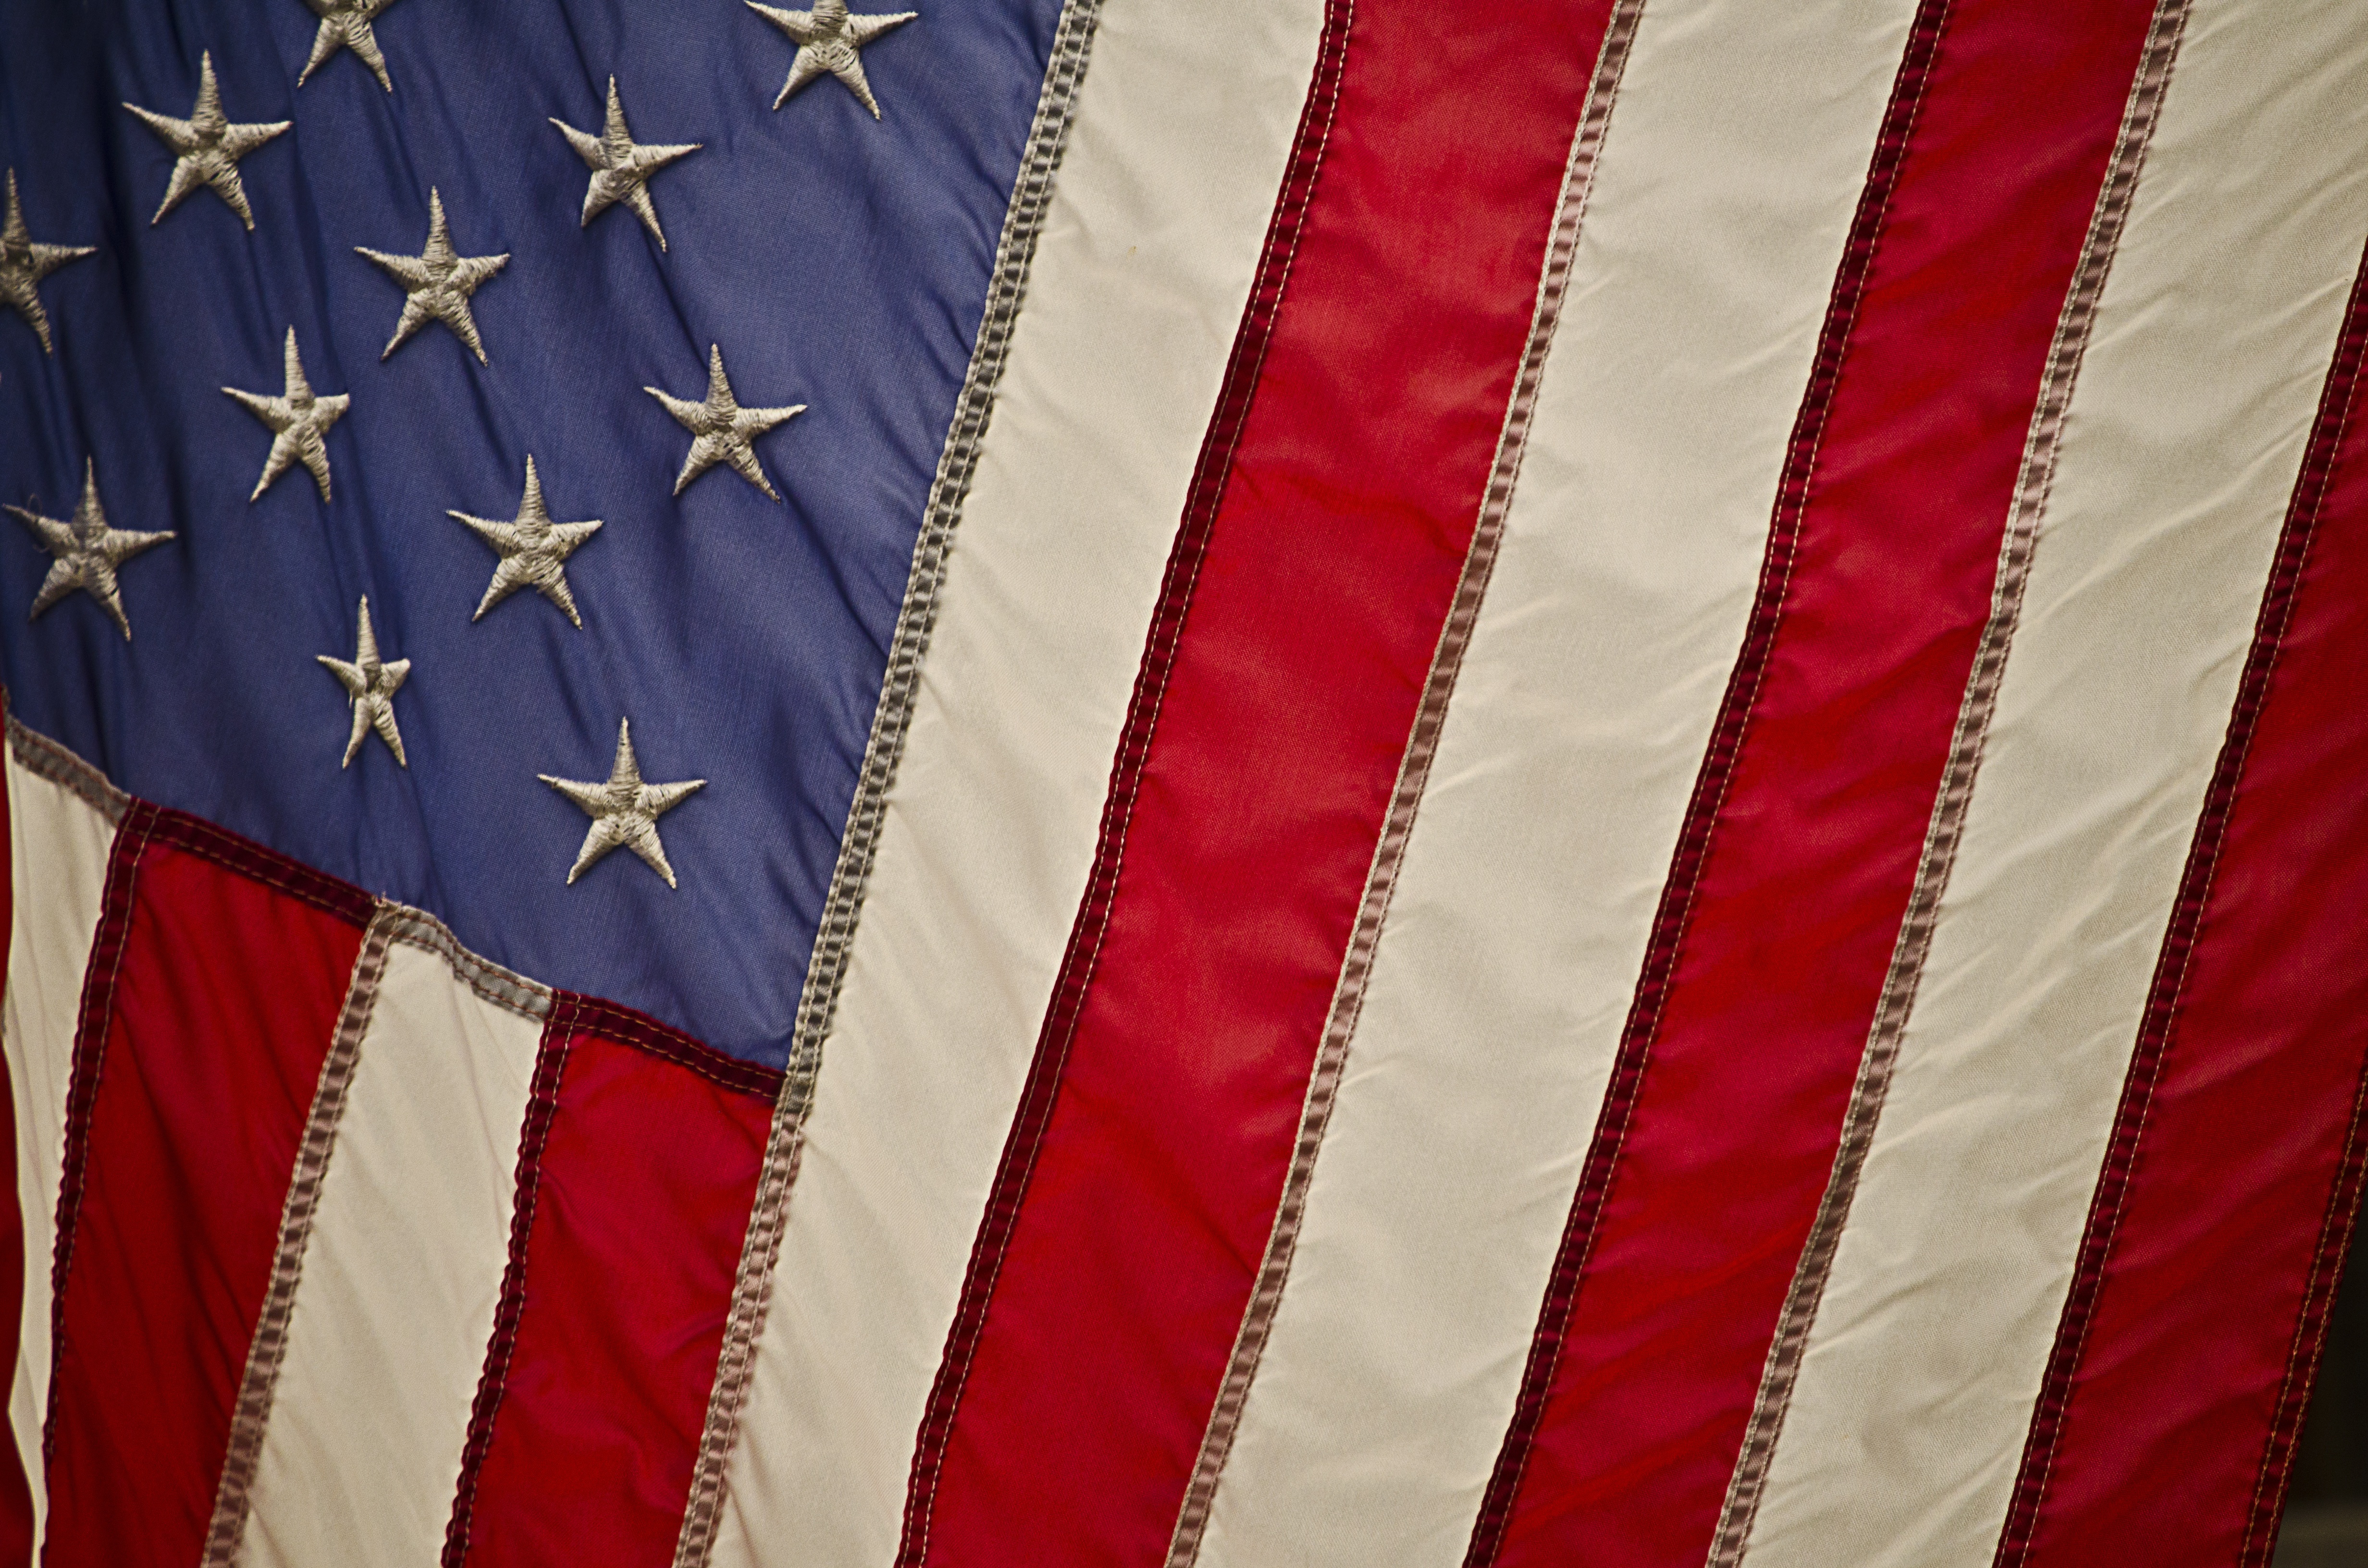
white, flying, red, symbol, flag, usa, america, united states of america, holiday, blue, freedom, material, stars and stripes, patriotism, united states, textile, national, bars, american, patriot, stars, stripes, flags, liberty, us, nation, unity, independence, patriotic, pride, democracy, waving, celebrations, red white and blue, american flag waving, us flag, bed sheet, 4 july, flag of the united states, amercian flag